Schafalpenköpfe

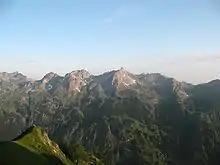
Southeast side, seen from the Rappensee Hut

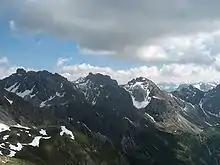
Northwest side, seen from the Walser Hammerspitze

The Schafalpenköpfe are a small mountain formation, consisting of three peaks, the First (2,272 m), Second (2,302 m) and Third Schafalpenkopf (2,320 m). A 2.4-kilometre-long klettersteig of medium difficulty (grade C), the Mindelheimer Klettersteig, runs over them.